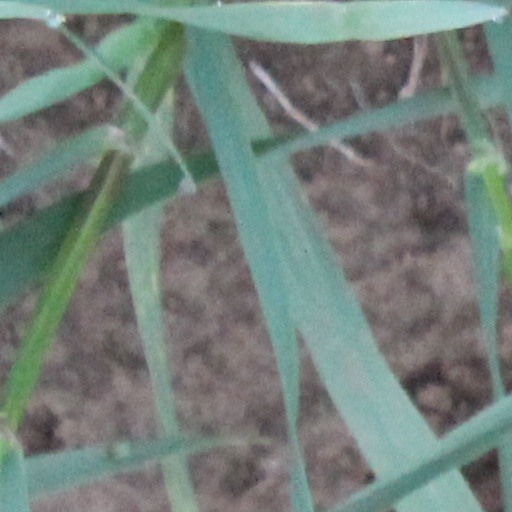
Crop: wheat